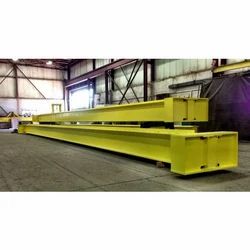
Label: Crane_Beams_Fabrication_Work